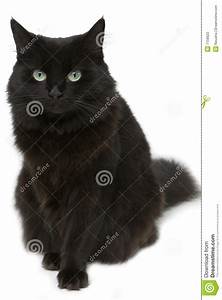
Label: gatto